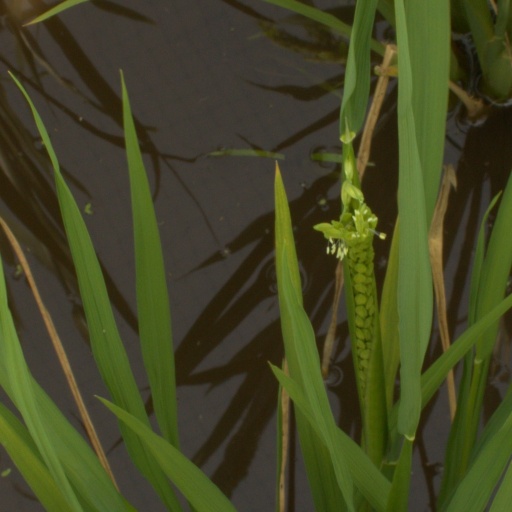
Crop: rice